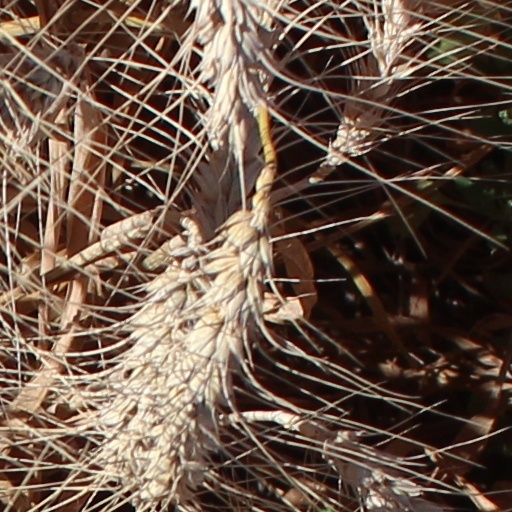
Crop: wheat